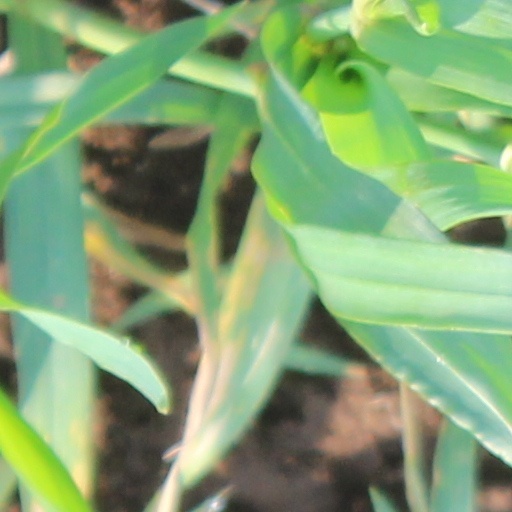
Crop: wheat